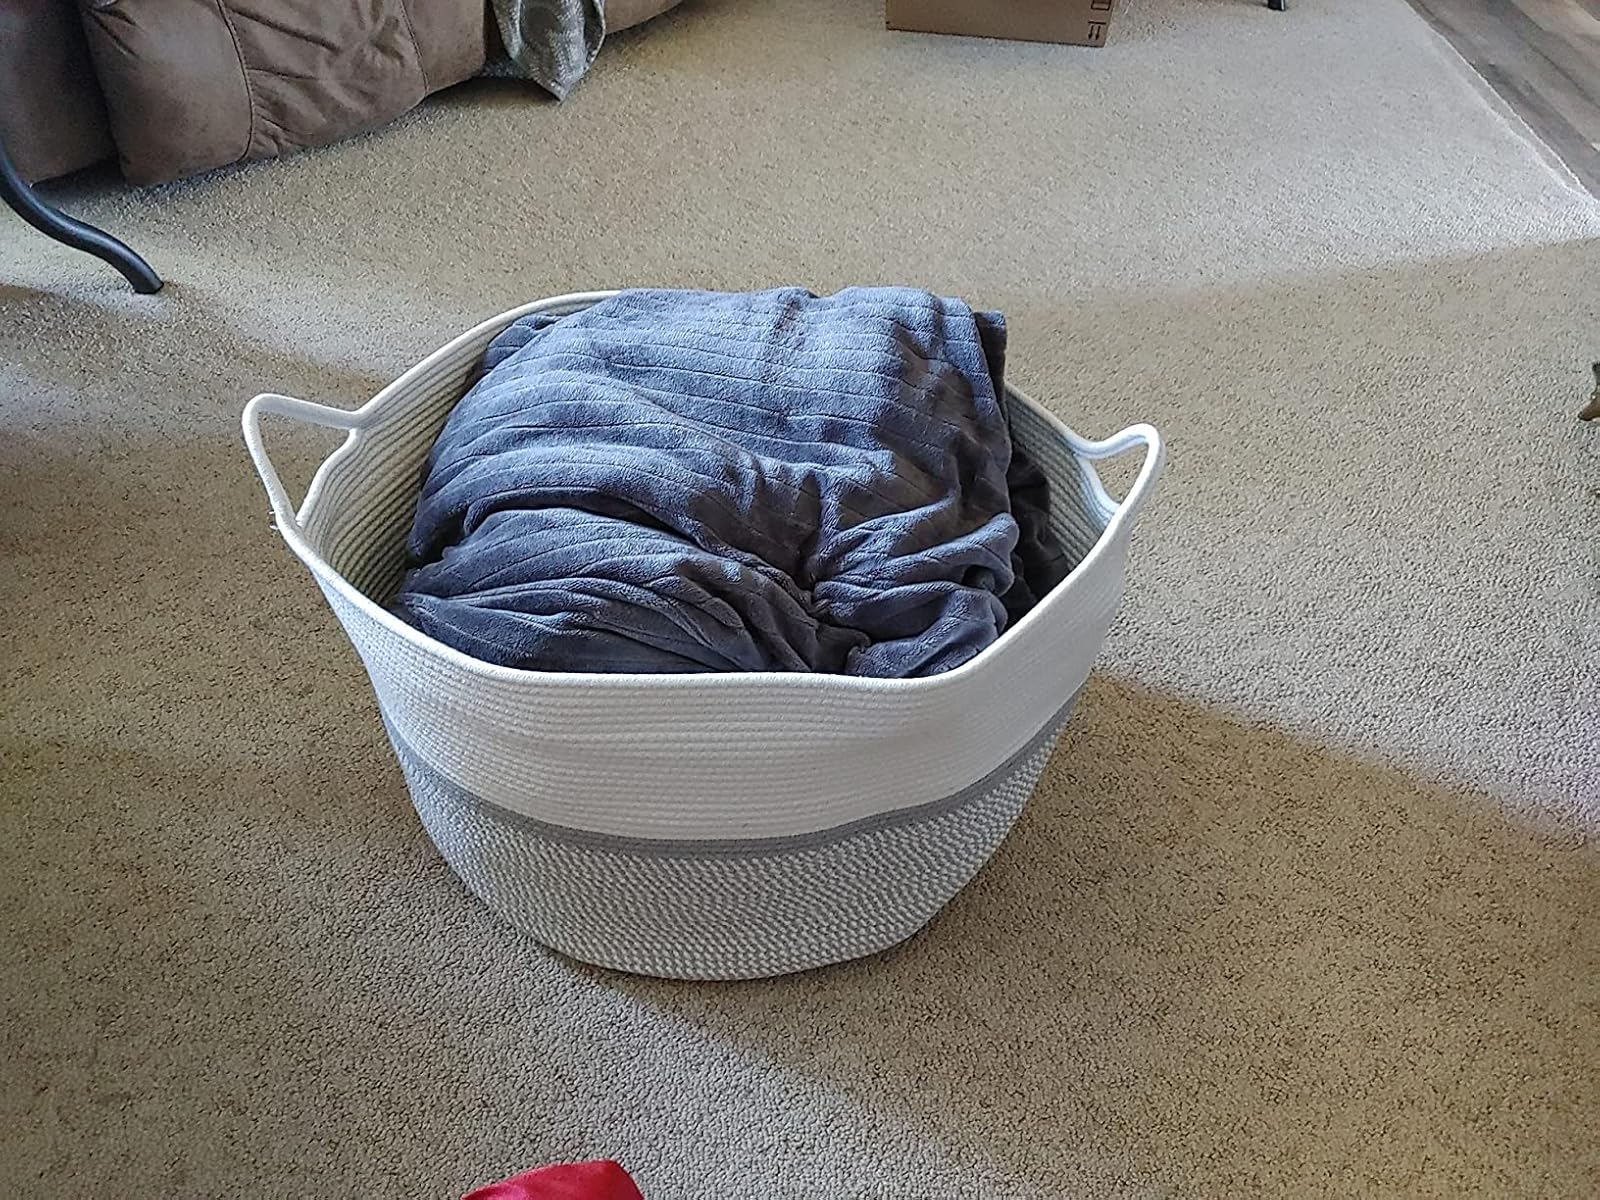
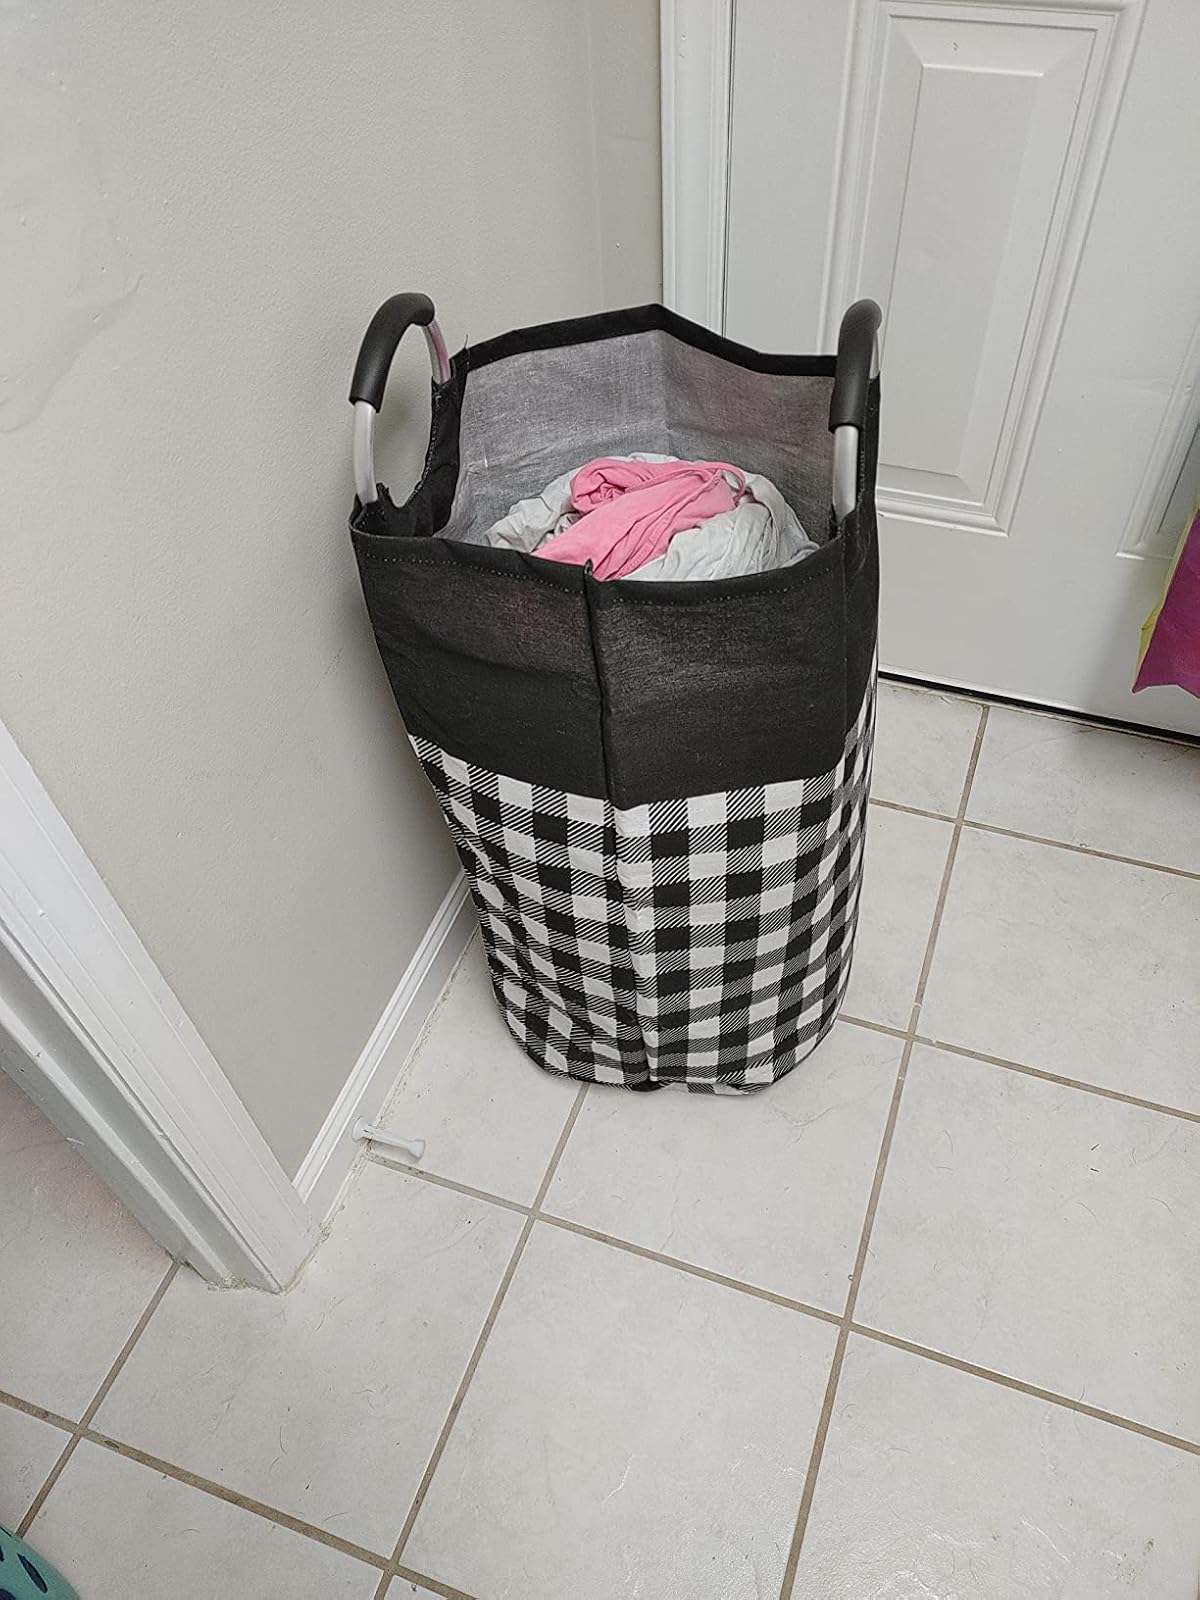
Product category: items_hamper
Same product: no